Spalding University

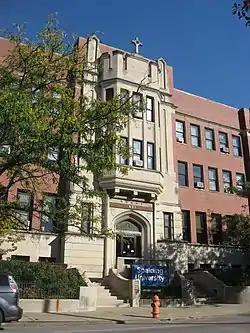
Administration Building

When Spalding University, originally called Nazareth College, opened in 1920, its sole building was the 1871 structure known as the Tompkins-Buchanan-Rankin House. This Italianate building was designed and built by architect Henry Whitestone for the family of Joseph T. Tompkins, a wealthy dry-goods merchant and importer. Later, the Buchanans and Rankins lived here. George C. Buchanan was a distiller who aspired to make the mansion one of the greatest in Louisville, and had it redecorated in 1880. Although the facade of this Italianate structure has disappeared, the north and south sides of the original building are visible; on the north are three deeply projecting bay windows, and on the south, a two-story loggia. In 1918 the residence was vacant, so the Sisters of Nazareth purchased it for $75,000 as the site of the college they planned to open in Louisville. The fact that this house is one door north of Presentation Academy, also operated by the Sisters, was fortunate.